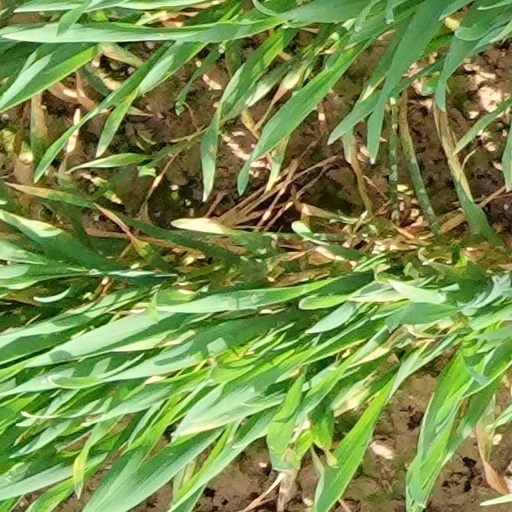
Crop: wheat